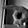
ASL letter: P